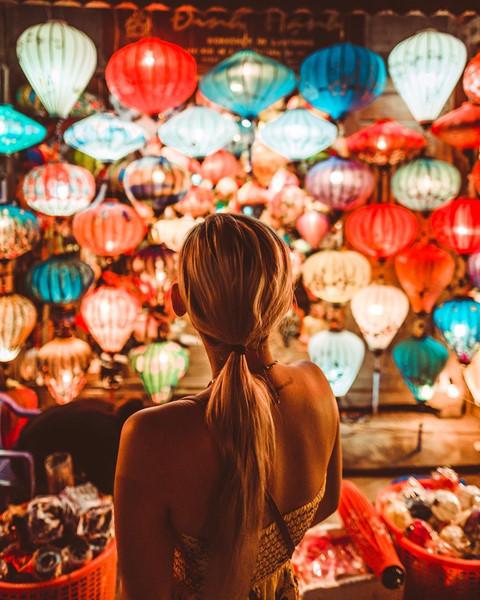
người phụ nữ đang nhìn vào những chiếc đèn lồng